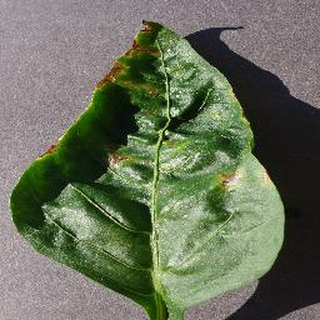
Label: bell_pepper_bacterial_spot